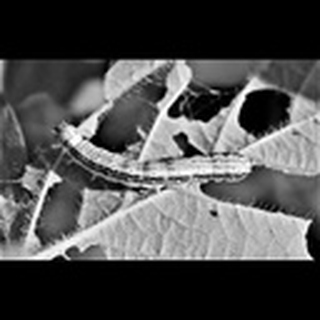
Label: cotton_army_worm